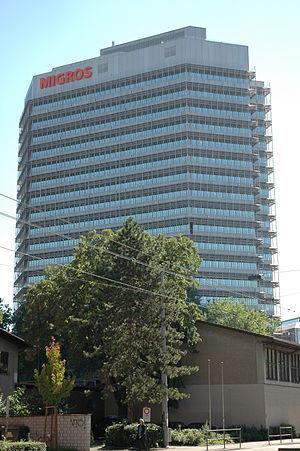
Zurich